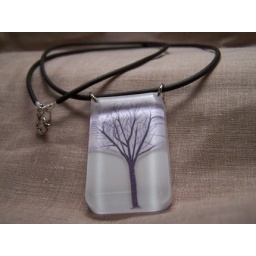
Lone tree suspended in resin with a white resin background strung on black leather cording.